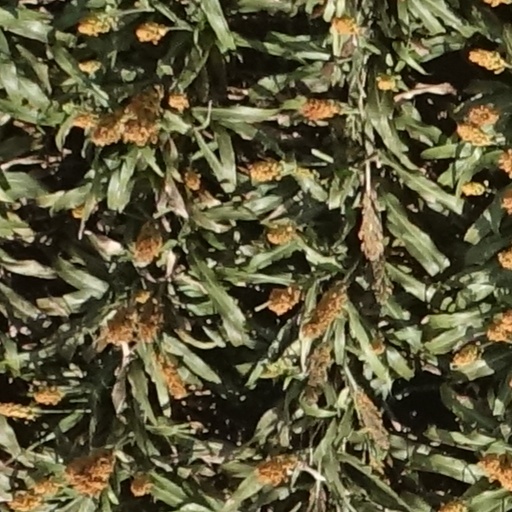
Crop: sorghum